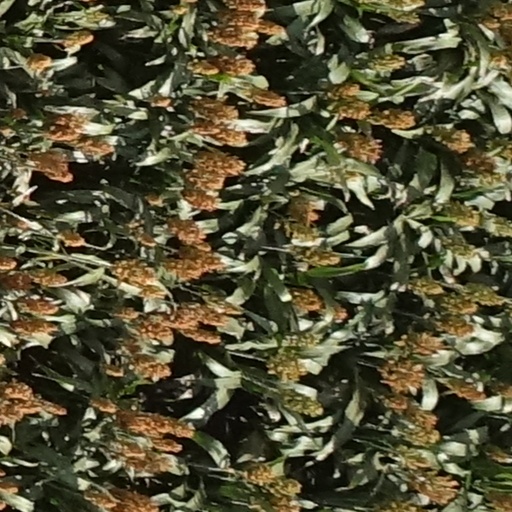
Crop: sorghum